KIM-1

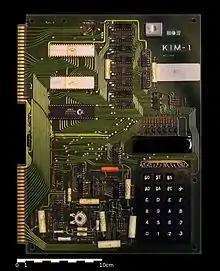
MOS KIM-1 computer. On display at the Musée Bolo, EPFL, Lausanne.

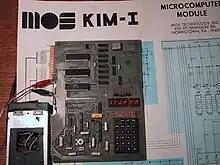
KIM-1 computer in operation

The KIM-1, short for "Keyboard Input Monitor", is a small 6502-based single-board computer developed and produced by MOS Technology, Inc. and launched in 1976. It was very successful in that period, due to its low price (thanks to the inexpensive 6502 microprocessor) and easy-access expandability.